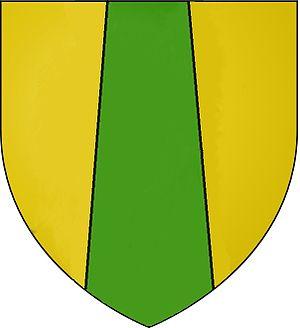
Blason du village d'Alairac (11290)